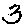
Label: 3